Voorhees Mall

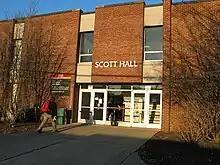
Scott Hall

Named for Austin Scott (1848–1922), the tenth President of Rutgers University and a history and political science professor, Scott Hall is a modern structure built in 1963. It is used as one of the campus's major classroom buildings, along with Murray Hall, Hardenbergh Hall, Frelinghuysen Hall, and Campbell Hall. The building's large auditorium classrooms are often used for movies, plays, and other gatherings as well as classes.